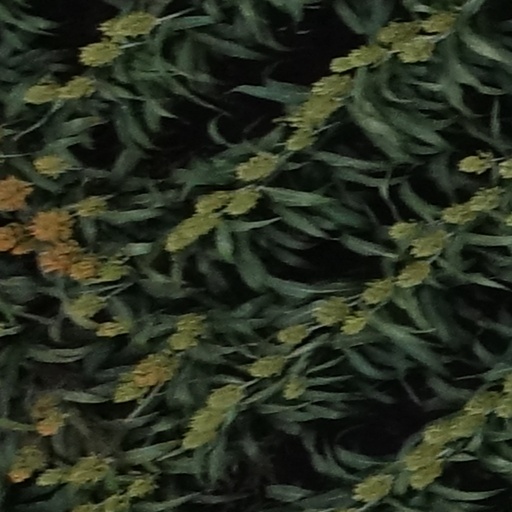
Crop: sorghum